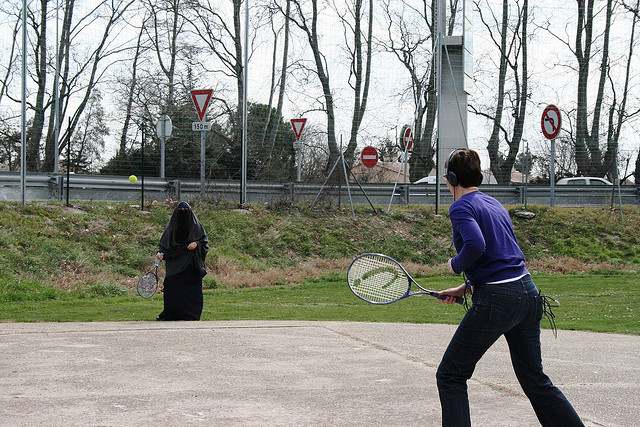
những người đàn ông đang chơi tennis trên sân